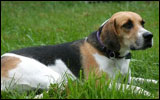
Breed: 223-n000074-English_foxhound